First Russian Antarctic Expedition

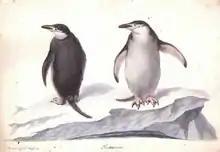
Penguins. Watercolour from the P. Mikhailov's album

The first time when Bellingshausen met with the governor of Macquarie Lachlan Macquarie was on March 27. The captain could read English, but barely understood oral speech; thus, lieutenant Demidoff served as a translator. Macquarie mentioned Bellingshausen in his diary on April 11 (March 29 according to Julian calendar) as a "commander of the union of two ships that were sent to discover the south pole". Before that, on April 7, the expedition went to Macquarie Lighthouse – a new lighthouse that in the colony was considered almost like a world miracle. After "Mirny"'s arrival on 7 (19) April, captain-lieutenant Zavadovsky became the chief interpreter for Bellingshausen. Previously, Zavadovsky served with him on the Black Sea. Lazarev, who served in the Royal Navy of Great Britain, also facilitated successful negotiations. Macquarie himself visited Russia in 1807 and was even able to recall a few Russian words. The governor provided a free supply of water, firewood and business wood, and also provided them with a place in Sydney harbour where the crew could set transit instruments.